Jazeman Jaafar

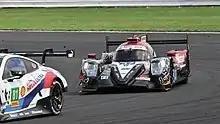
Jaafar driving in the 2018 6 Hours of Silverstone

Jazeman moved into the British Formula 3 Championship, starting with the 2010 season and driving for Carlin.